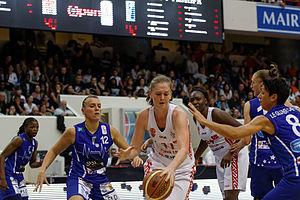
Emma Meesseman, née le 13 mai 1993 à Ypres, est une joueuse belge de basket-ball évoluant au poste de pivot.